2023 Virginia Cessna Citation crash

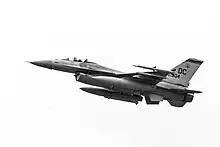
An F-16 Fighting Falcon of the 113th Wing, the unit involved in the interception

The Cessna was intercepted at approximately 3:20p.m. Eastern Daylight Time. Two F-16 jets from the 113th Wing at Joint Base Andrews which engaged in supersonic flight over the capital region were the first to reach the Cessna, and attempted to contact the pilot. They used flares to draw the Cessna pilot's attention, although the plane's pilot was unresponsive. The flight continued on, flying past Washington, D.C., and entering the state of Virginia, until crashing at approximately 3:30p.m. EDT. Tracking data from FlightAware indicated that the plane flew over Washington, D.C., at an altitude of .